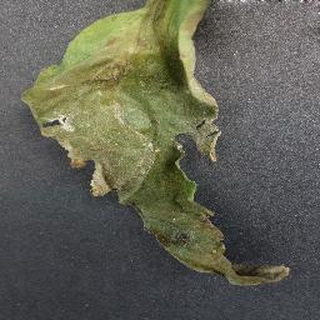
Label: tomato_late_blight